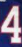
Number: 4